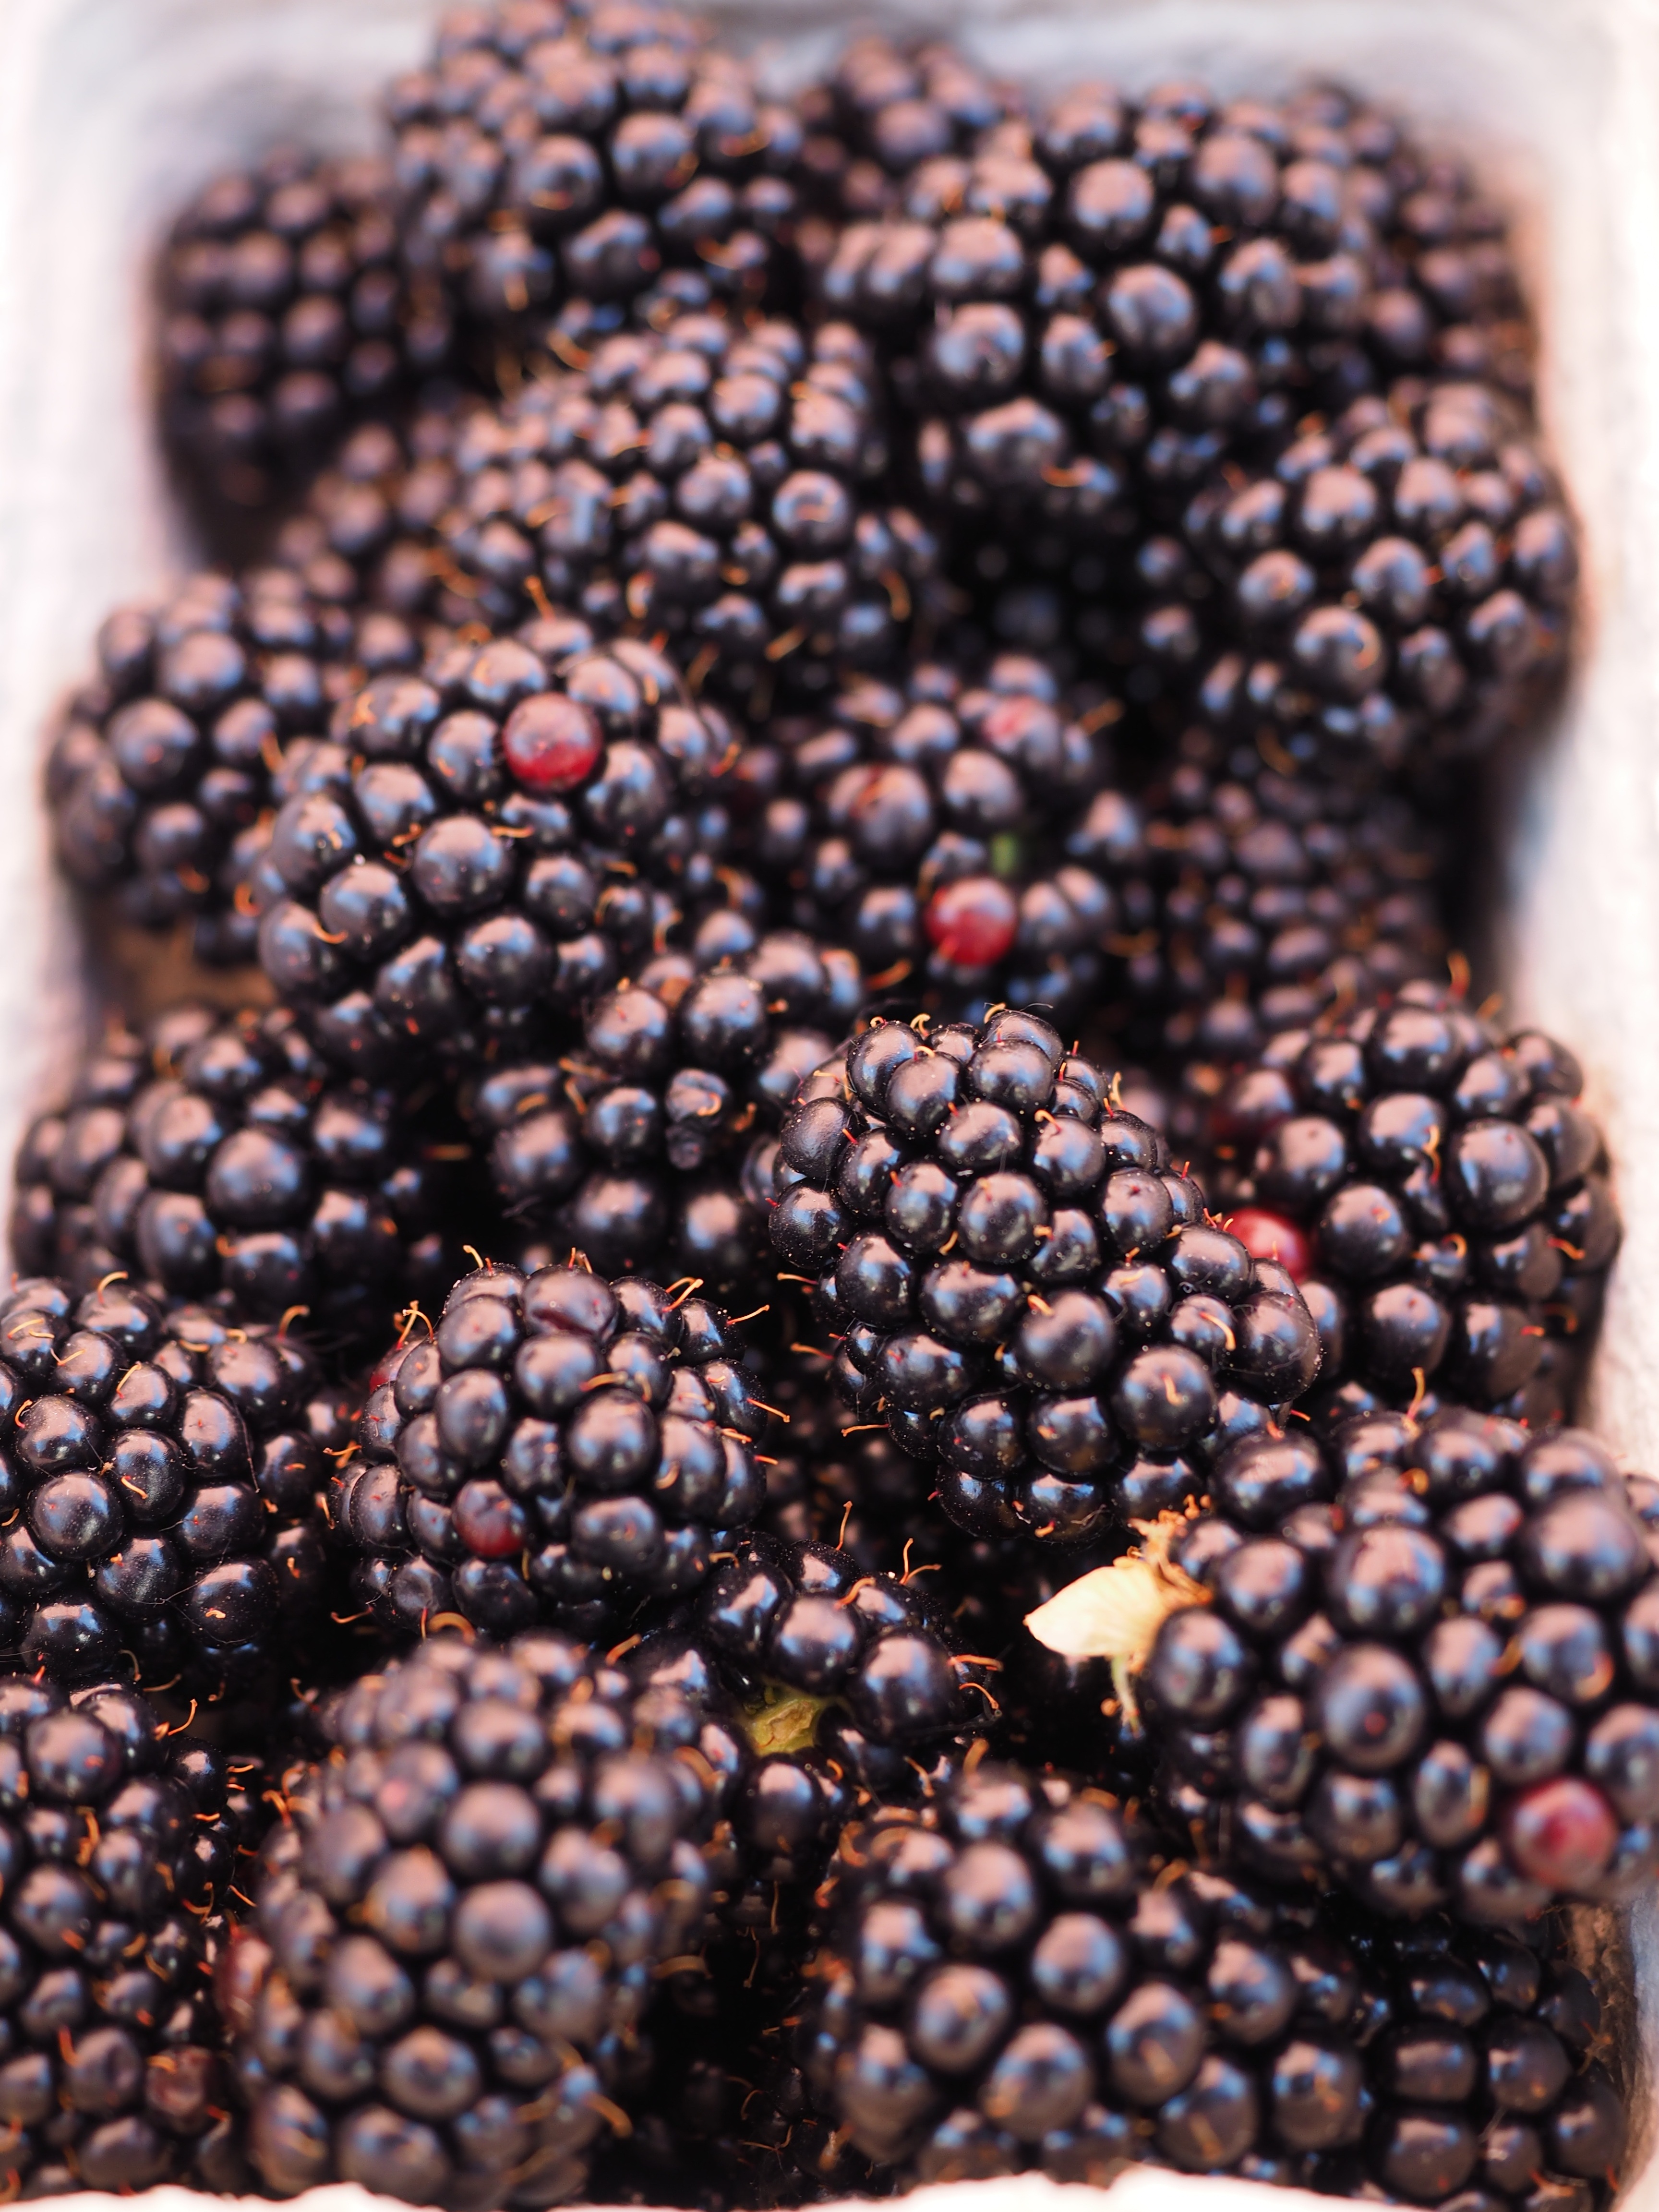
plant, fruit, berry, sweet, food, produce, black, delicious, blackberry, berries, fruits, vitamins, blackberries, rubus sectio rubus, zante currant